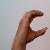
The image shows a hand gesture representing the letter 'C' in Indian Sign Language.